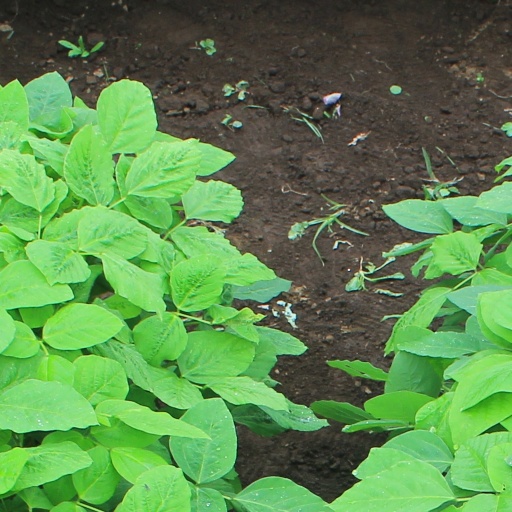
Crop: soybean